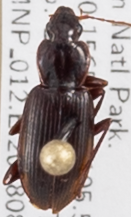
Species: Calathus advena
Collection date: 2018-08-20
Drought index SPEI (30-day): -0.732
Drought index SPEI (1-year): -1.28
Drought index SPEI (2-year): -0.54